Oru Yathramozhi

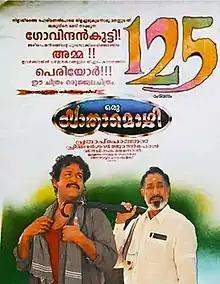
Poster

Oru Yathramozhi is a 1997 Indian Malayalam-language drama film directed by Prathap Pothan, based on a story by Priyadarshan and a screenplay by John Paul. It stars Mohanlal and Sivaji Ganeshan. It was produced by V. B. K. Menon and distributed by Anugraha Release. The music was composed by Ilaiyaraaja.